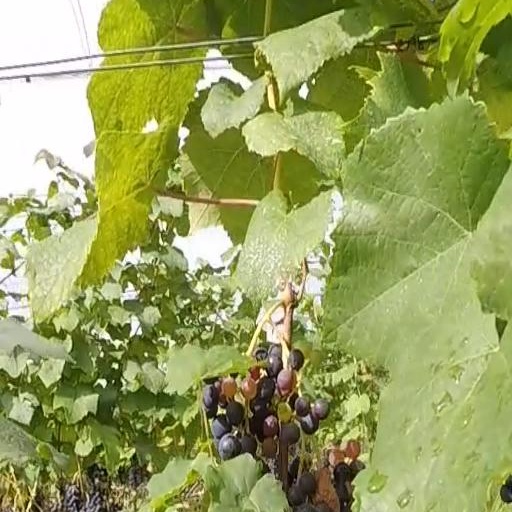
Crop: grape